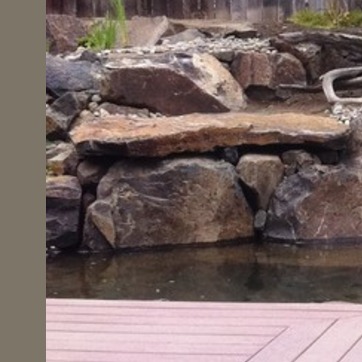
Material: stone